List of vertical-lift bridges

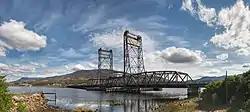
The Bridgewater Bridge, closed in 2025

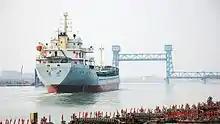

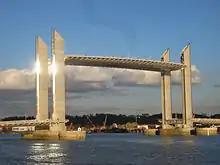
The Pont Jacques Chaban-Delmas's approx. lift span is likely the longest in Europe, but that of the Pont Gustave-Flaubert is very nearly as long.

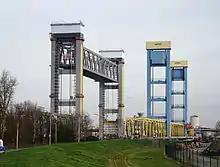
Kattwyk Bridges, in Hamburg, Germany, left bridge with its lift span raised

New Pamban Bridge – This railway bridge on Pamban channel opened in 2025, is located in the Indian state Tamil Nadu, and will connect mainland India with Rameshwaram town on Pamban Island. It spans a length of and includes a vertical lifting section. It is the first vertical lift sea bridge in all of South Asia.